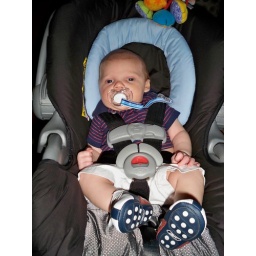
Reef all ready in car seat